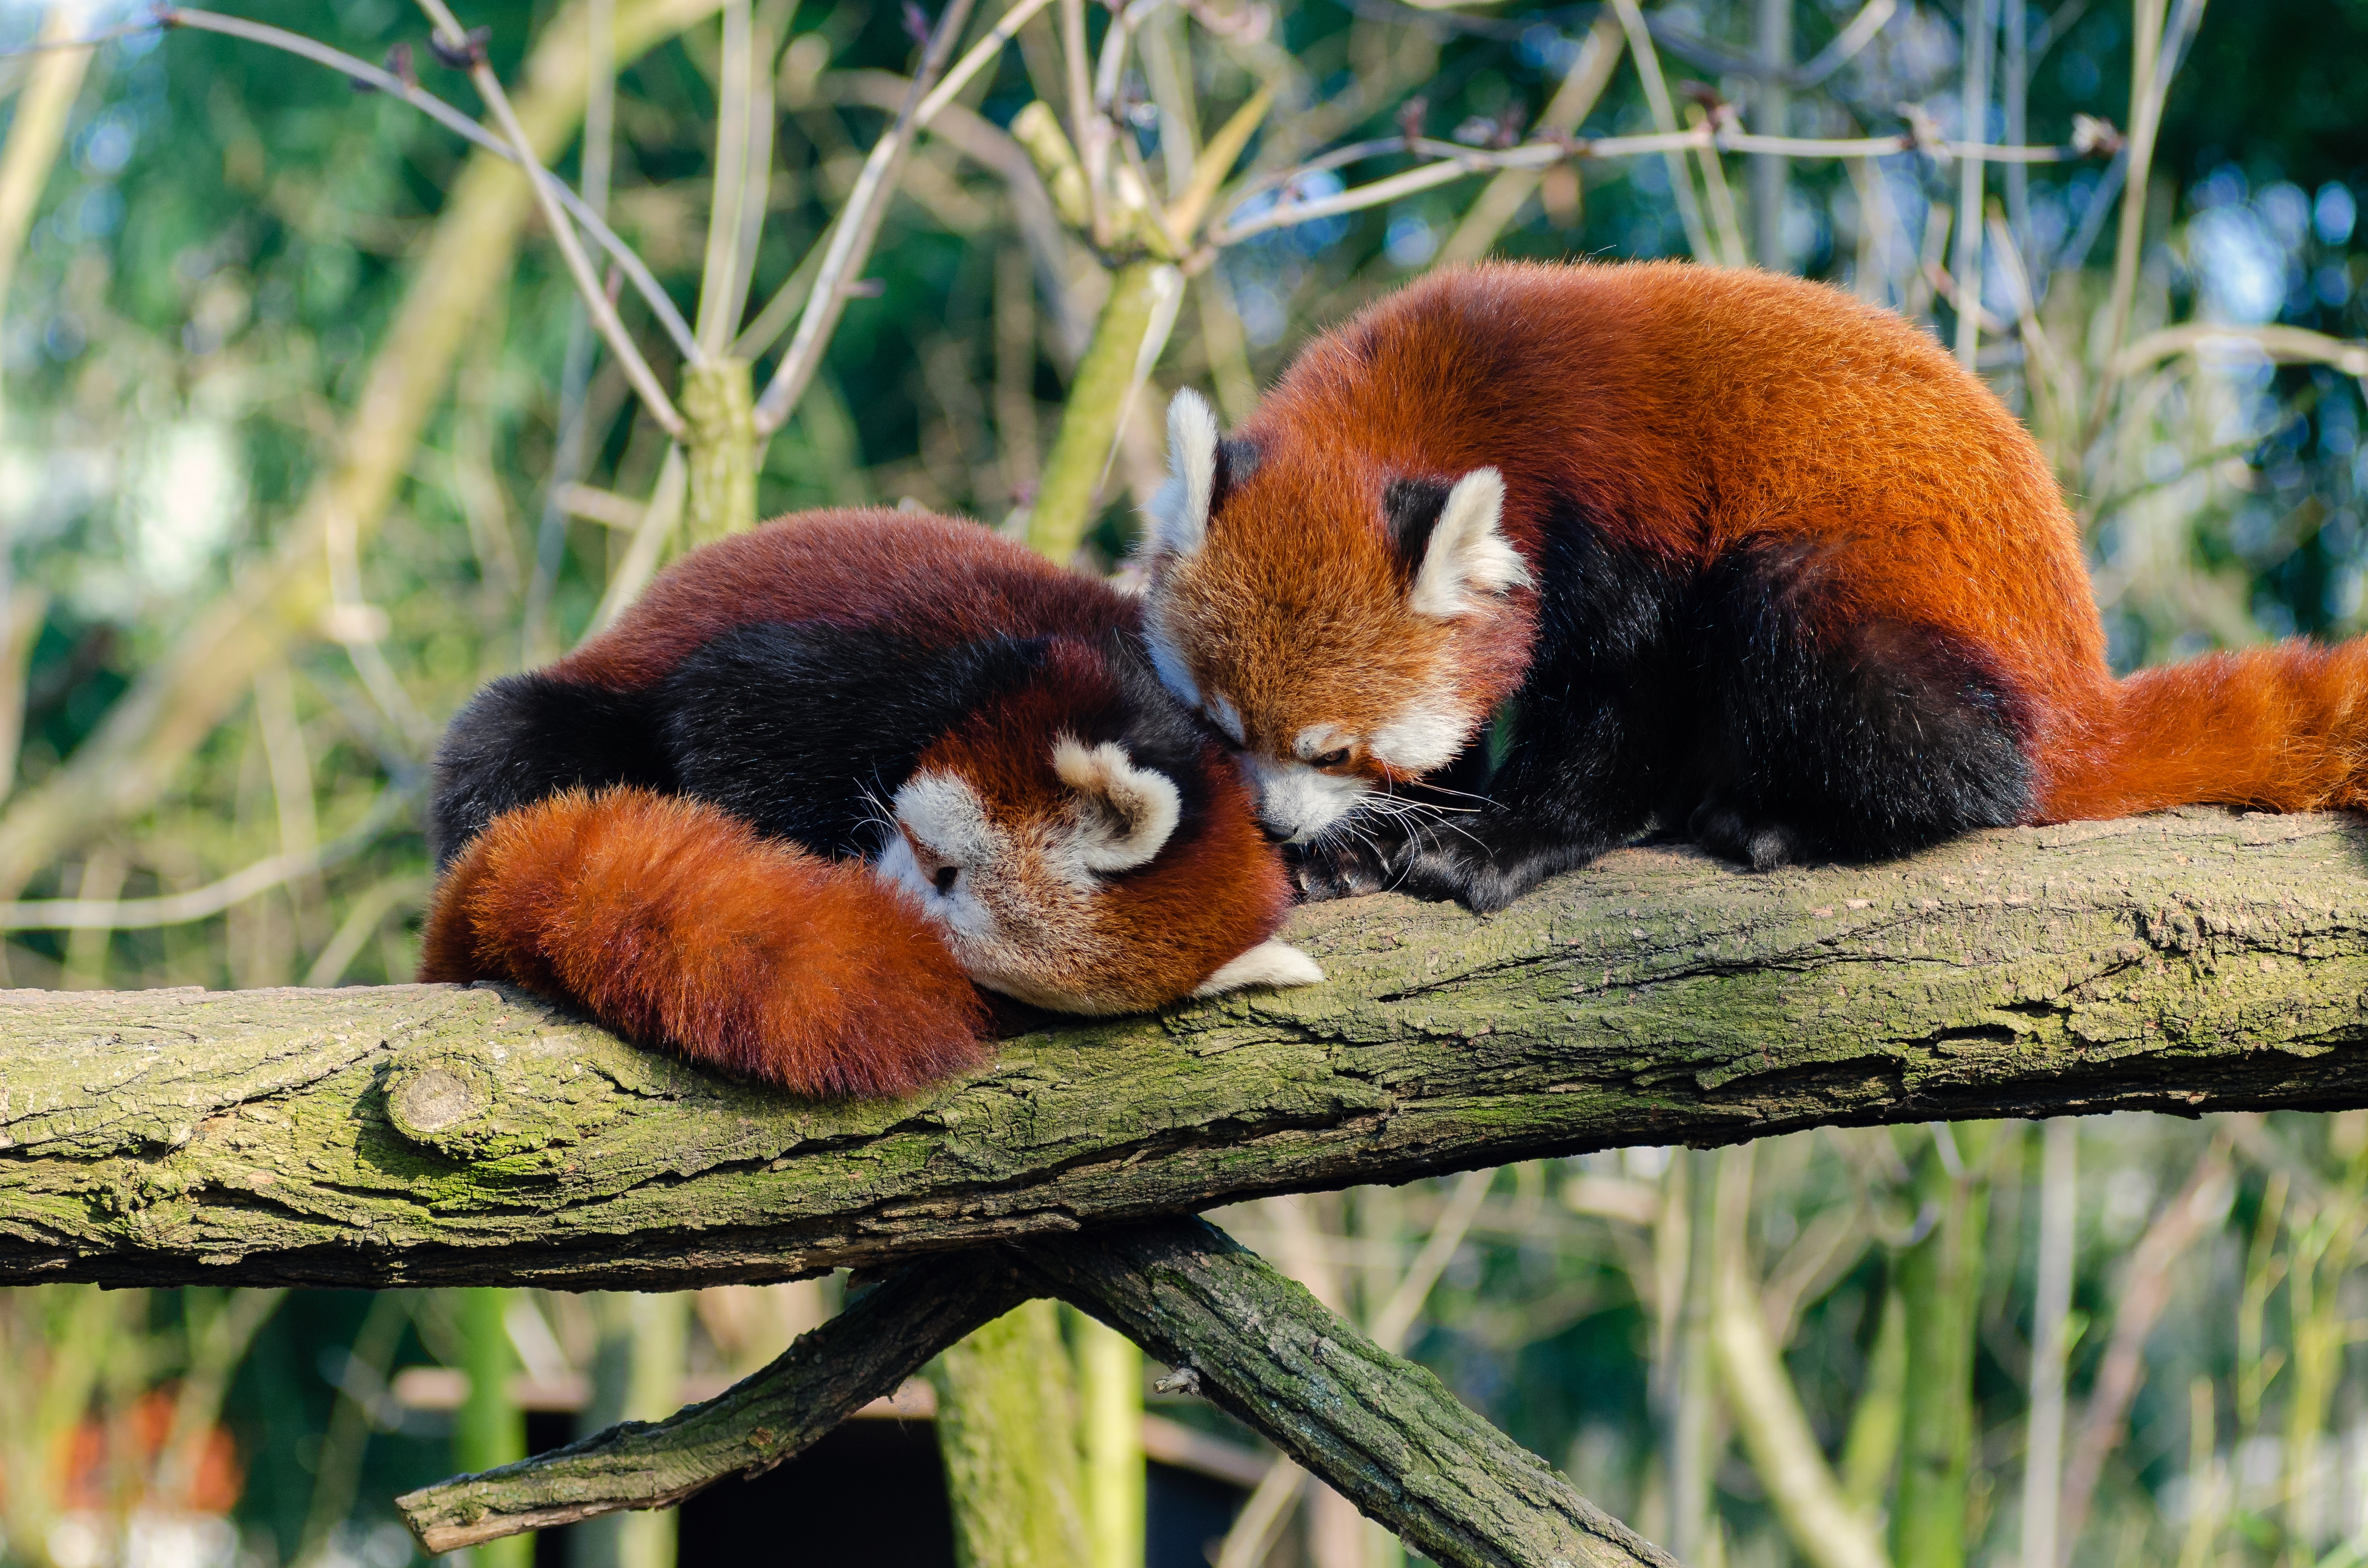
tree, nature, cold, winter, bokeh, vintage, sweet, feet, animal, cute, male, female, wildlife, zoo, fur, orange, young, spring, green, high, red, foot, mammal, nikon, fauna, red panda, panda, 2015, face, nose, whiskers, paw, tail, animals, ears, endangered, vertebrate, germany, deutschland, natur, paws, tier, iso, pandas, fell, gesicht, baum, adorable, bamboo, d7000, roter, kleiner, niedlich, sues, suess, species, bedrohte, tierart, tierpark, weiblich, jungtier, jung, ohren, schwanz, nase, bedroht, ailurus, fulgens, mozilla, firefox, wochenende, weekend, kalt, fr hling, gr n, s s, m nnlich, giant panda